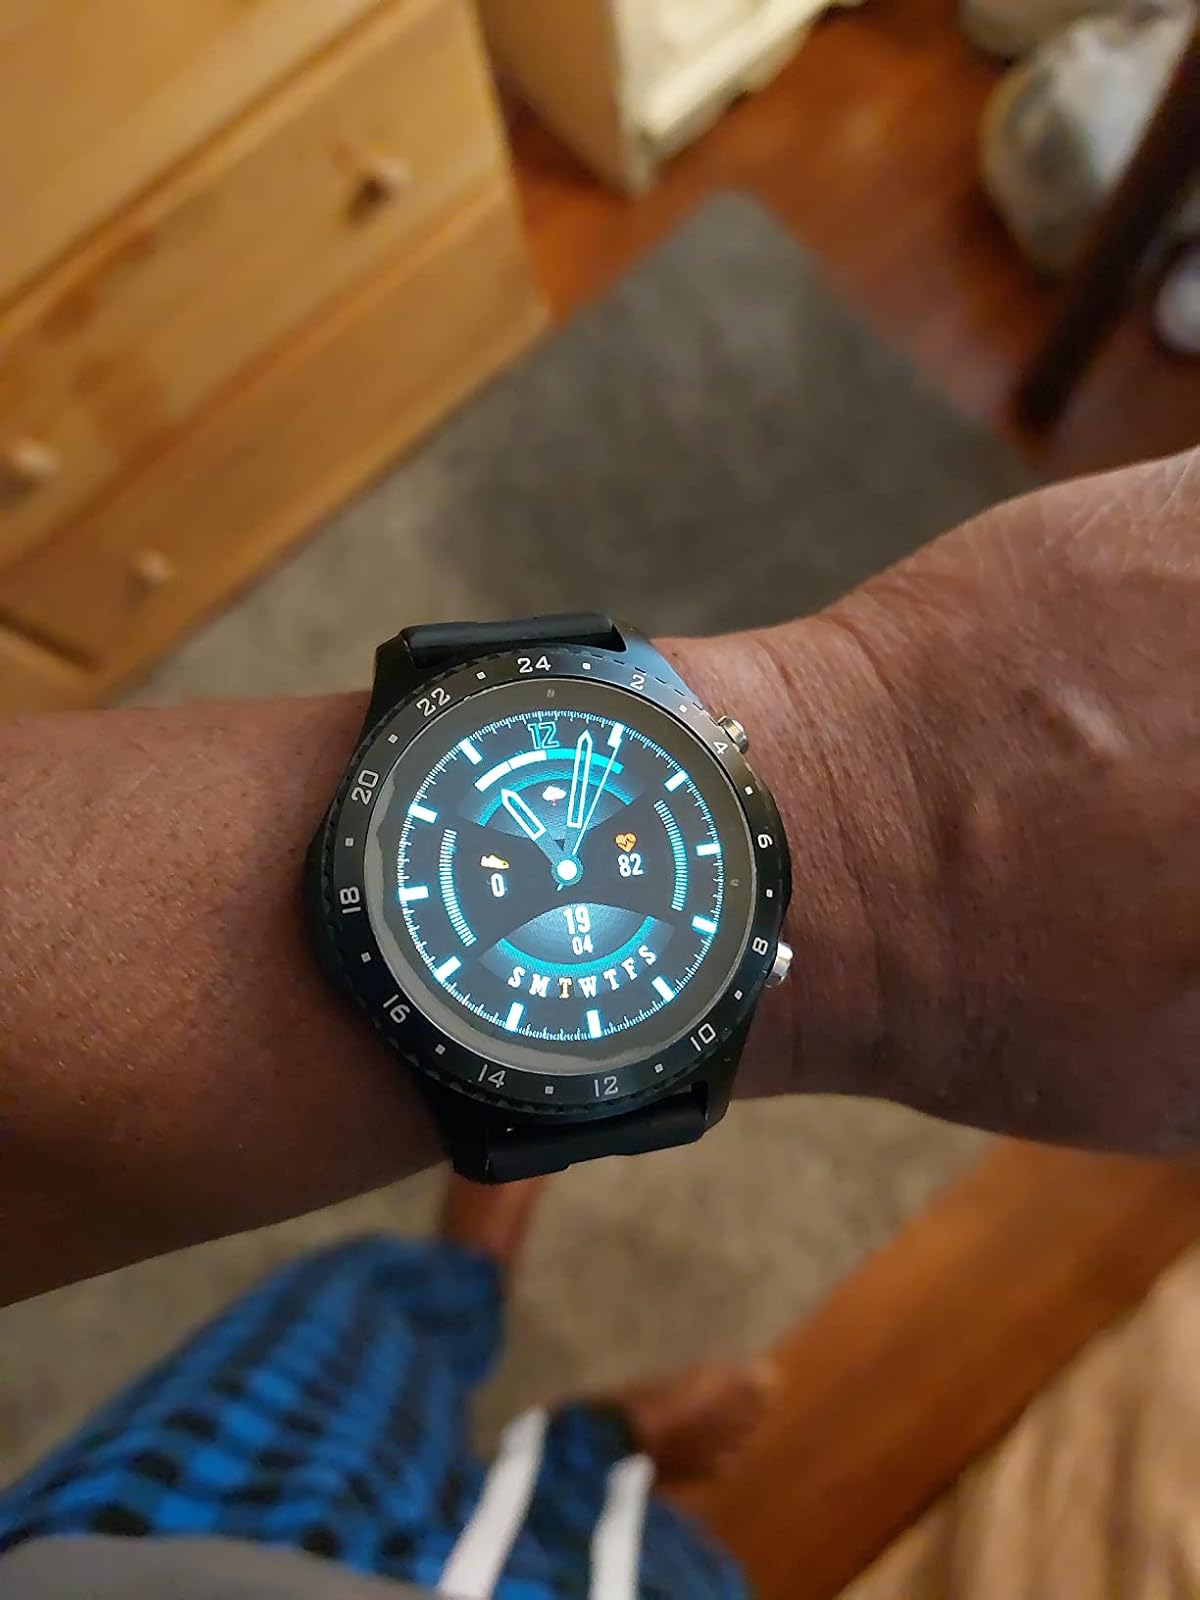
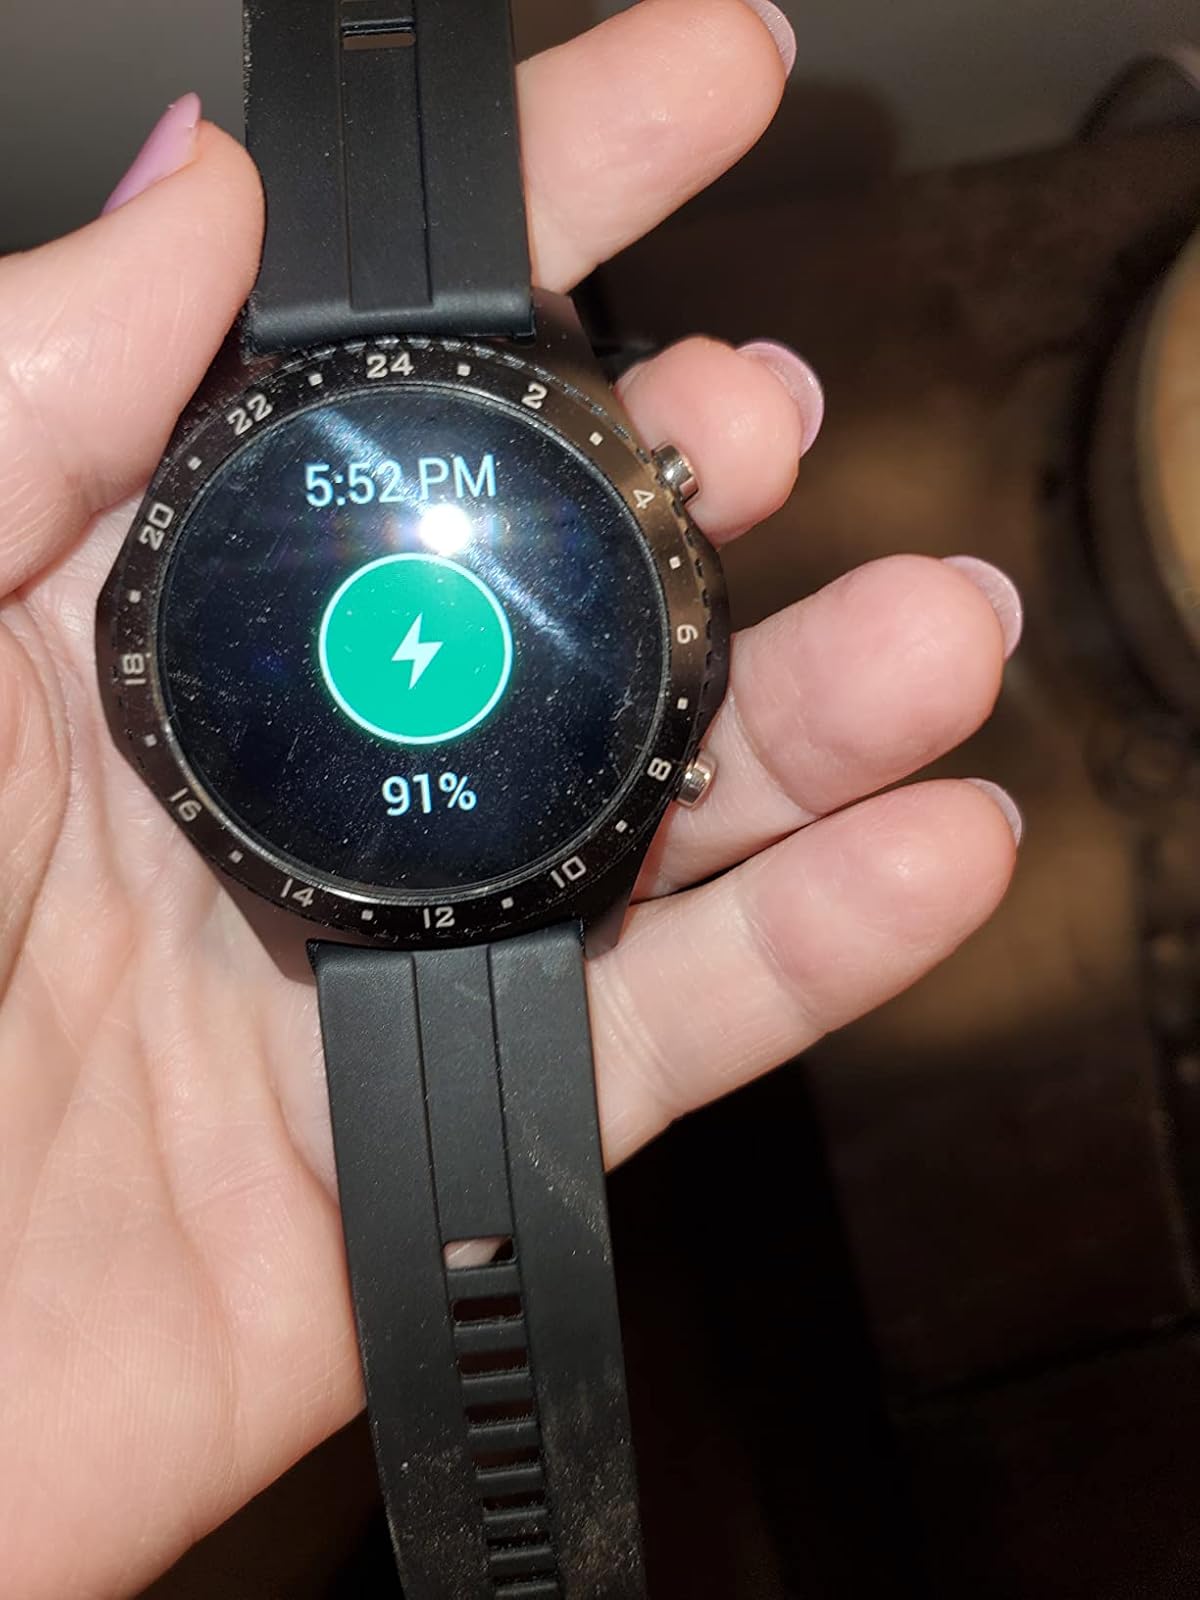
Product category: smartwatch
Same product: yes